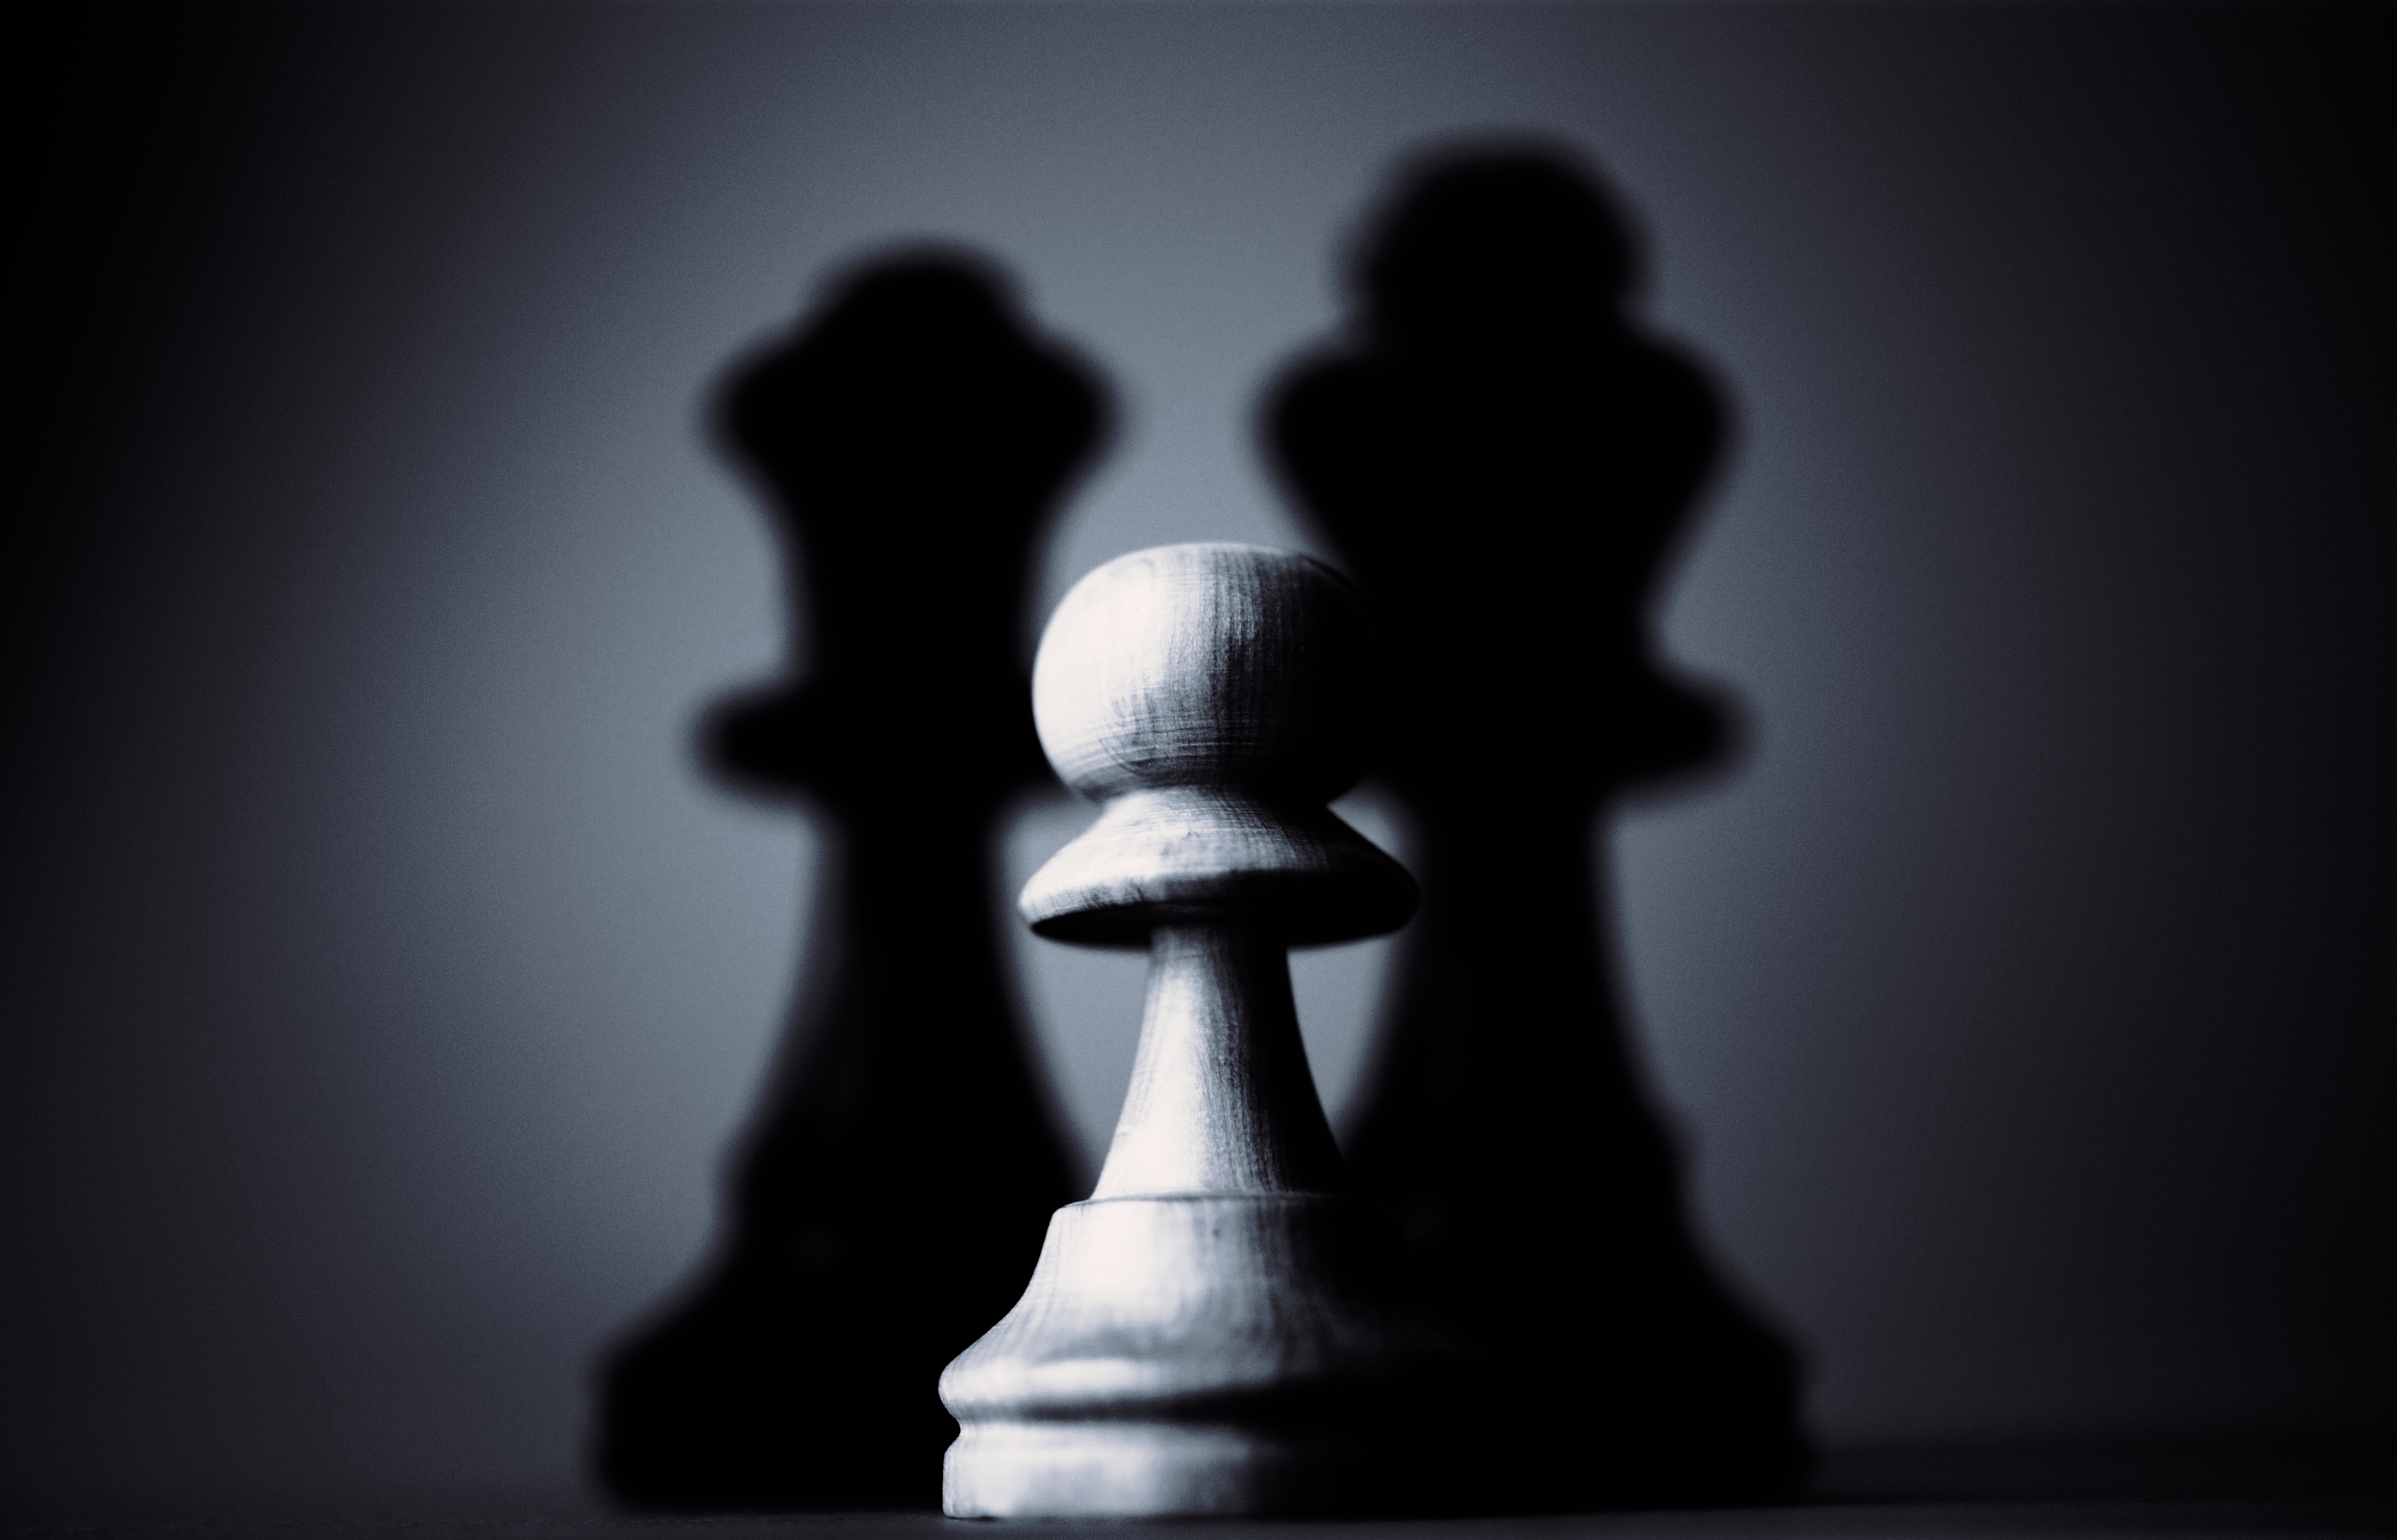
hand, silhouette, light, black and white, white, dark, shadow, darkness, black, monochrome, chess, strategy, pawn, shape, monochrome photography